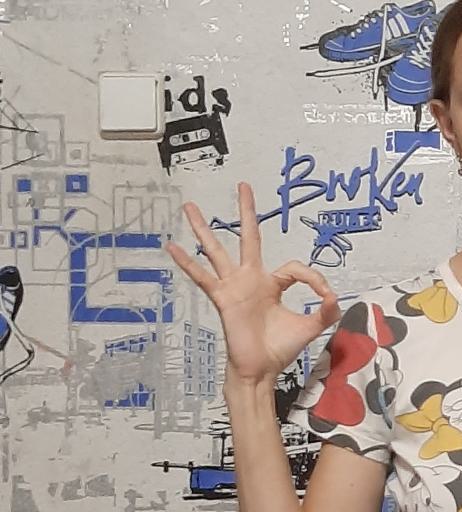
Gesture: ok